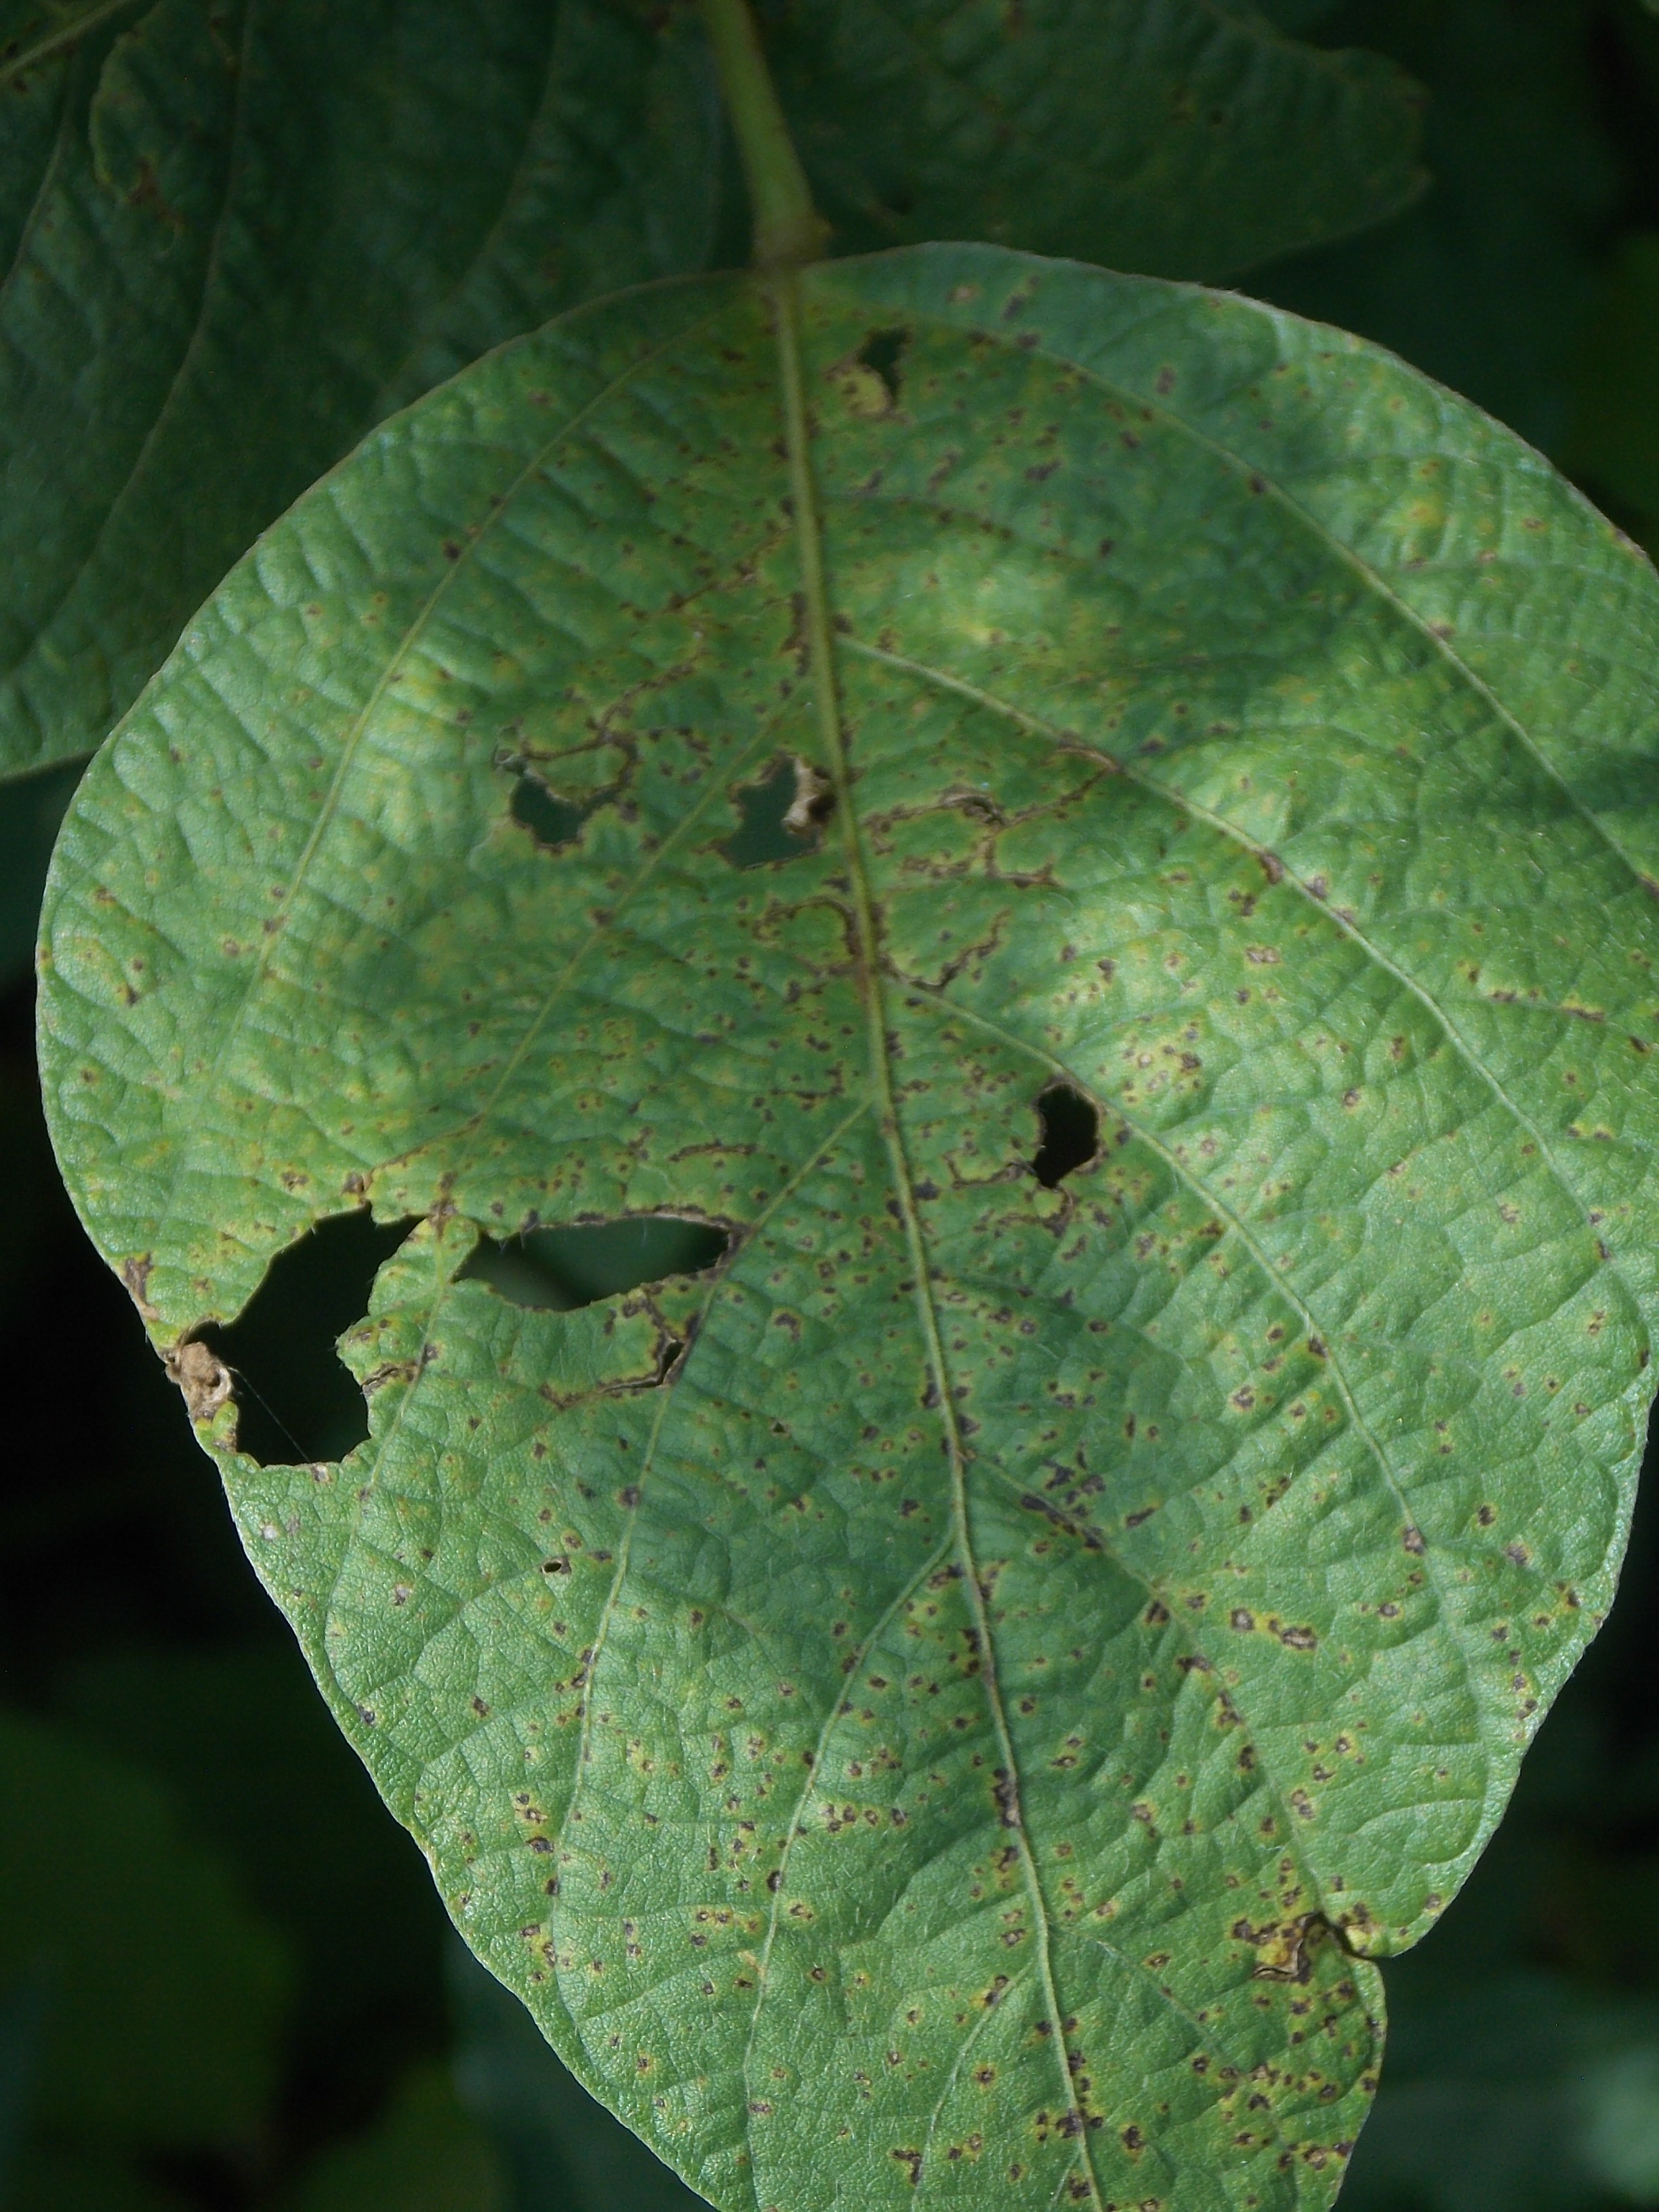
Label: Disease